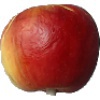
Label: Apple Red Yellow 1